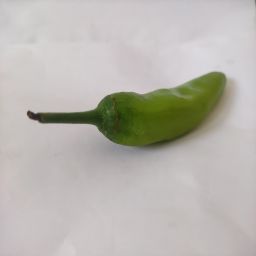
Crop: New Mexico Green Chile
Quality: Unripe